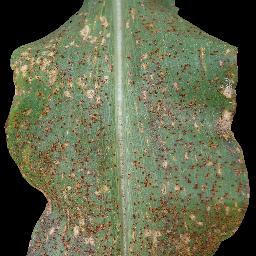
Label: Corn___Common_rust